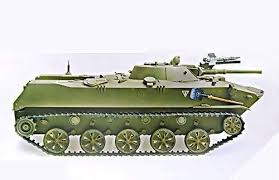
Label: BMD